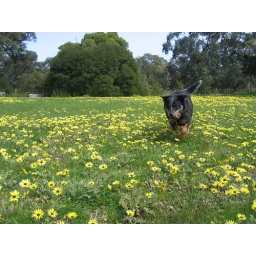
my dog in a field of flowers.... i thought that would have been obvious